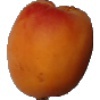
Label: Apricot 1